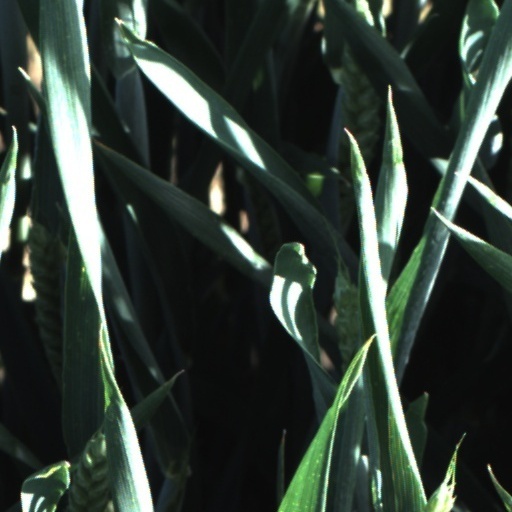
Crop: wheat